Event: Nepal Earthquake
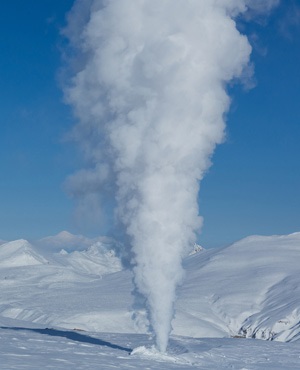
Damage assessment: no_damage